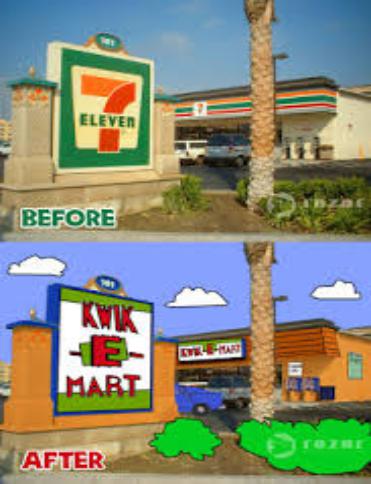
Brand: Krusty-O's
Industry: Leisure